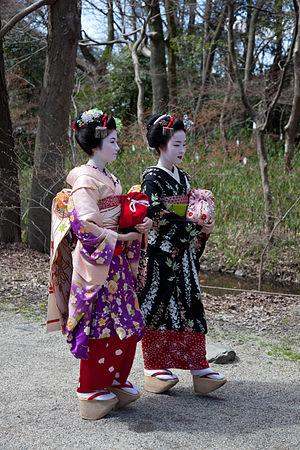
Une geisha, aussi appelée geiko ou geigi, est au Japon une artiste et une dame de compagnie, qui consacre sa vie à la pratique artistique raffinée des arts traditionnels japonais pour des prestations d'accompagnement et de divertissement, pour une clientèle très aisée. Elle cultive le raffinement artistique dans divers domaines tels que l'habillement en kimono, la musique classique, la danse, les rapports sociaux et la conversation, des jeux... Le mot « geisha » peut s’interpréter comme « personne d’arts » ou « femme qui excelle dans le métier de l'art ».
Une maiko est une apprentie geisha dans l'ouest du Japon, en particulier à Kyoto. Son emploi consiste à chanter, danser et jouer du shamisen, pour les visiteurs à l'occasion des fêtes. Les maiko sont généralement âgées de 15 à 20 ans et deviennent geishas après avoir appris à danser le buyō, à jouer du shamisen et avoir appris le Kyō-kotoba, quelles que soient leurs origines.